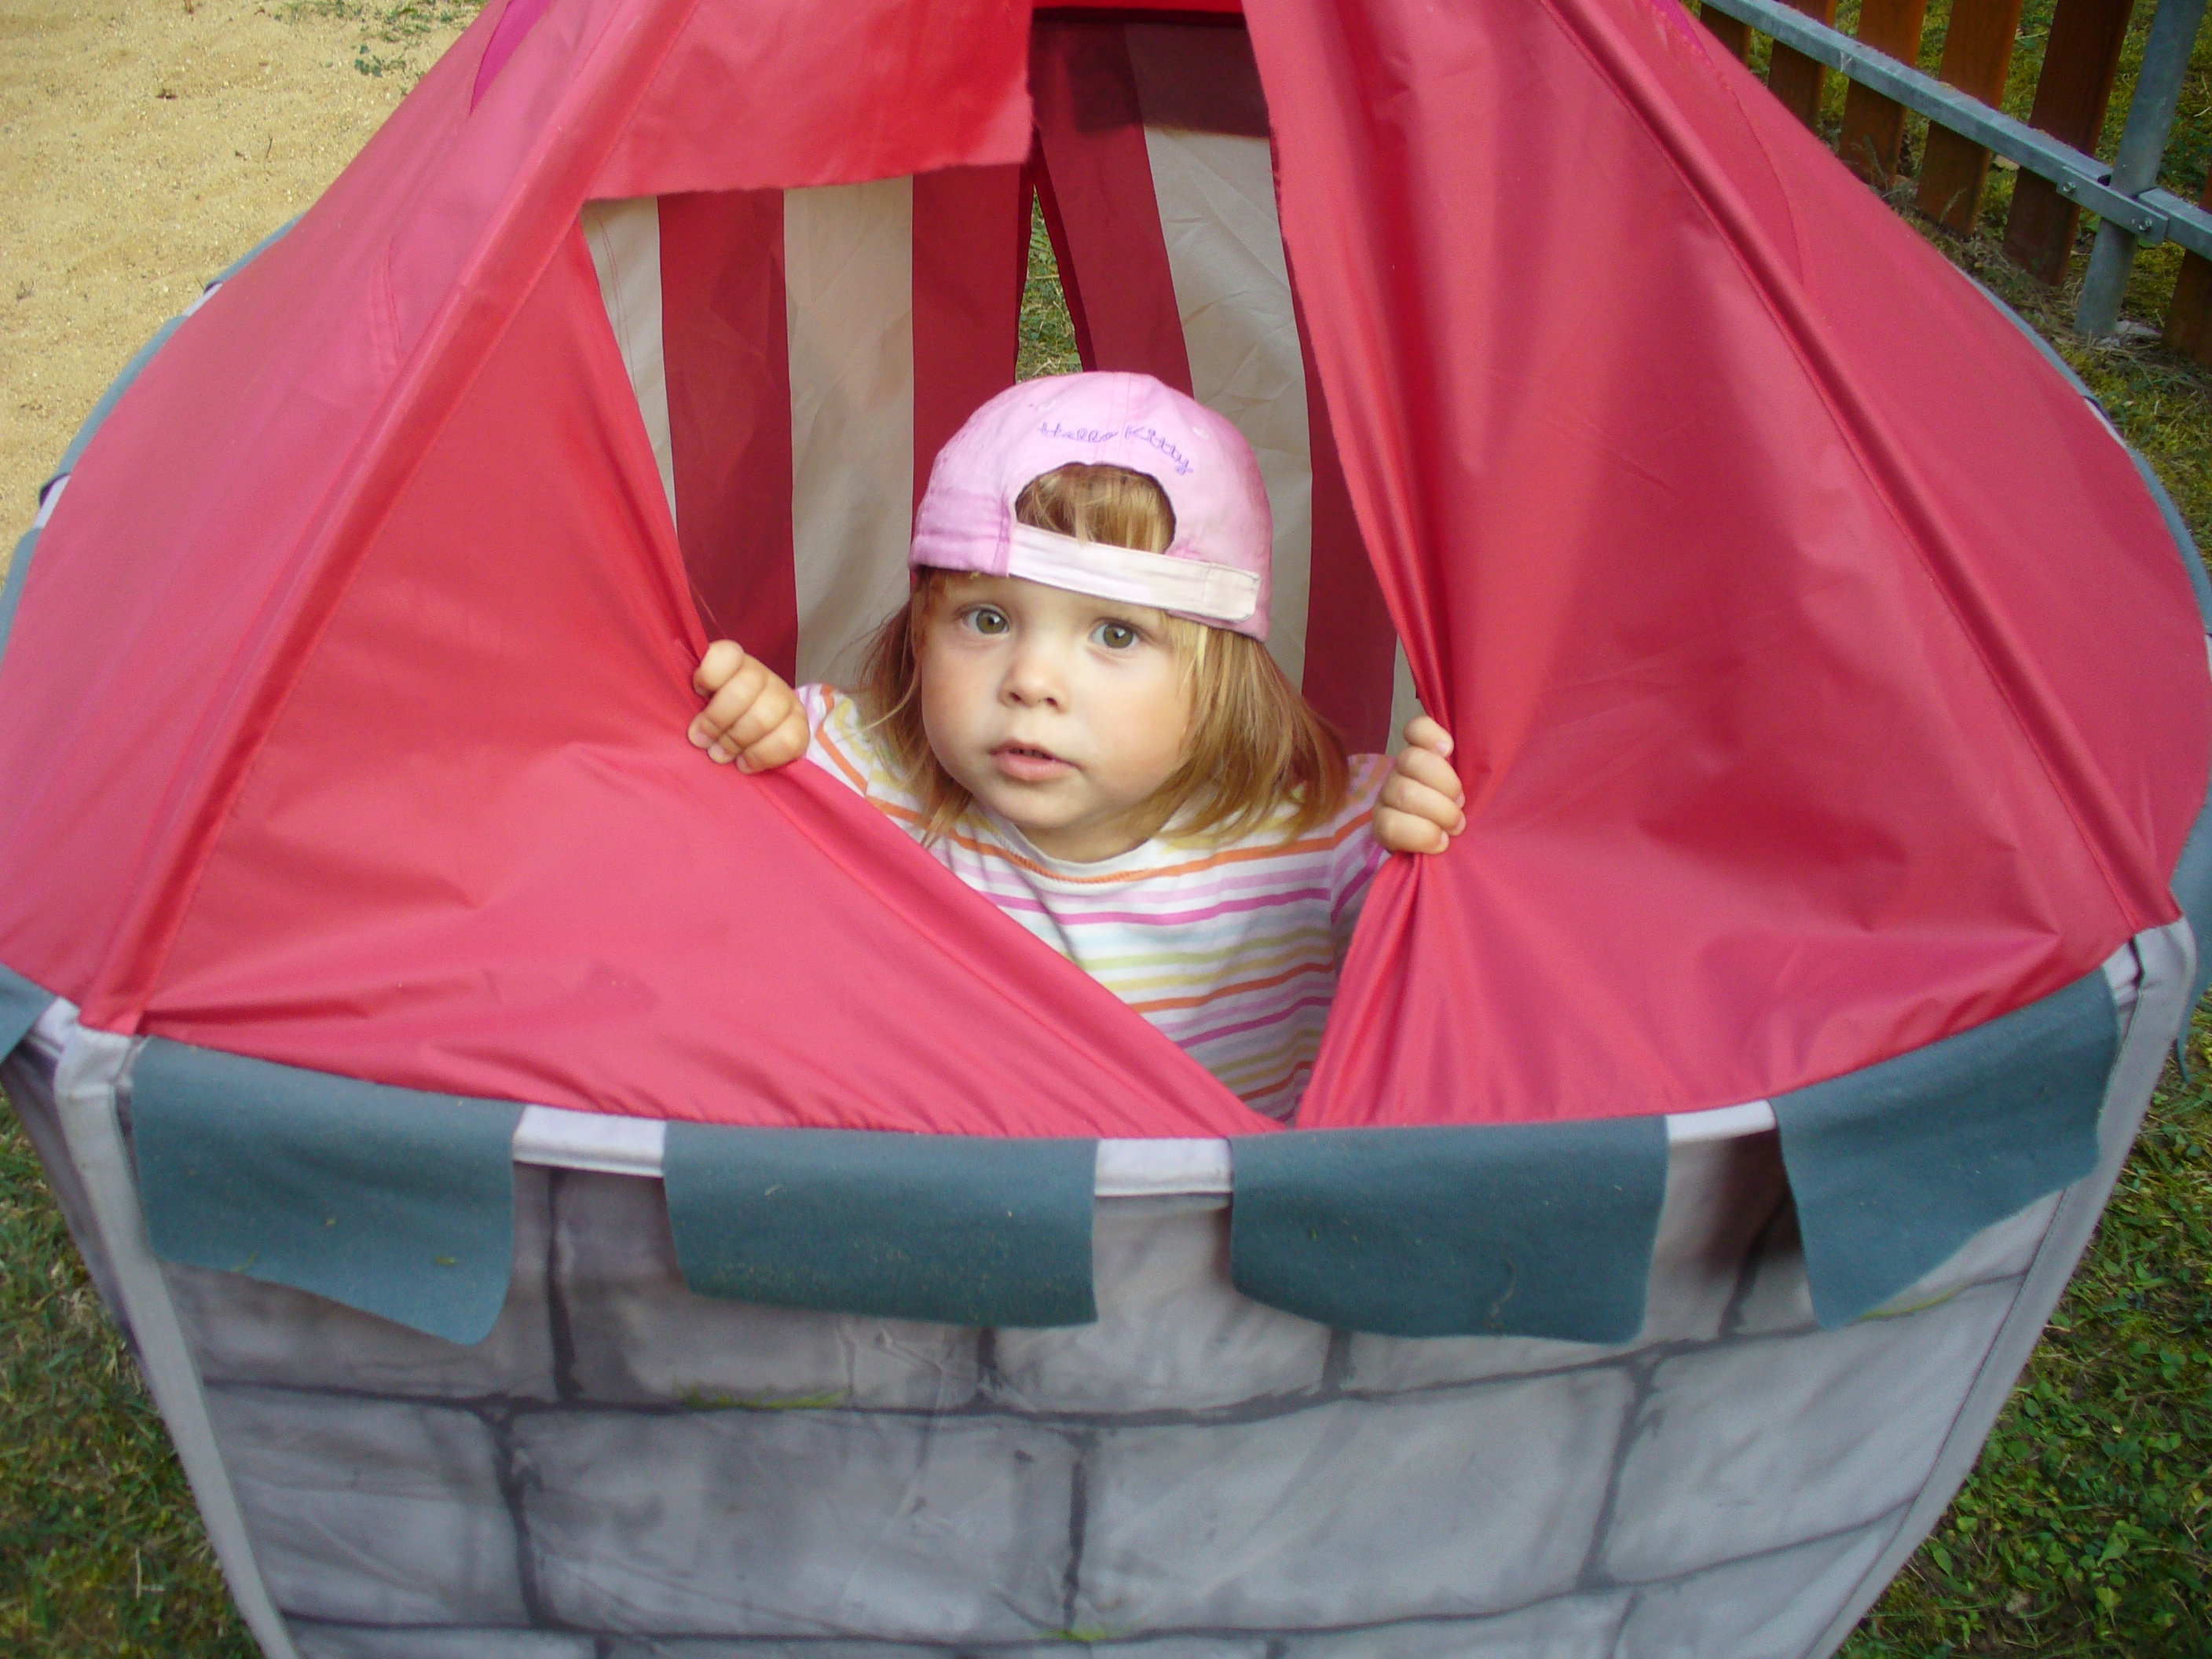
play, tent, product, inflatable, infant bed, outdoor play equipment